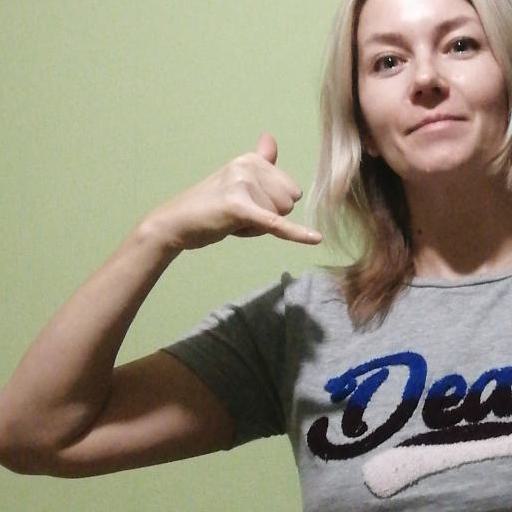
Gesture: call